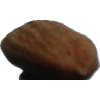
Label: Almonds 1